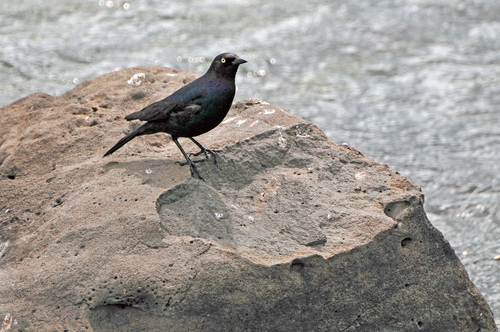
a black bird with a short curved pointed black bill, and slight brown flank.
this bird has a yellow eyering, while it appears that the rest of it is a solid black unless you take a closer look and you can see faint hints of blues and greens in its coverts.
the black bird has a short black bill and long black tarsals and feet.
this bird is black with sharp claws and has a very short beak.
this black bird has a short bill and long black tarsus. this bird has a rich black with a blue tint secondaries.
this bird is black with white and has a long, pointy beak.
a medium all-black bird with yellow eyes and short, pointed bill.
a black bird with with yellow eyes and a pointed beak.
this bird has a yellow eyering, black breast, and black bellya dark black bird with a short black pointed beak.
Species: Rusty Blackbird